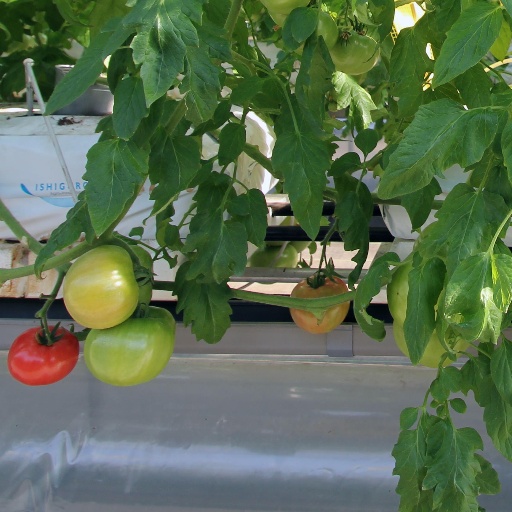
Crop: tomato